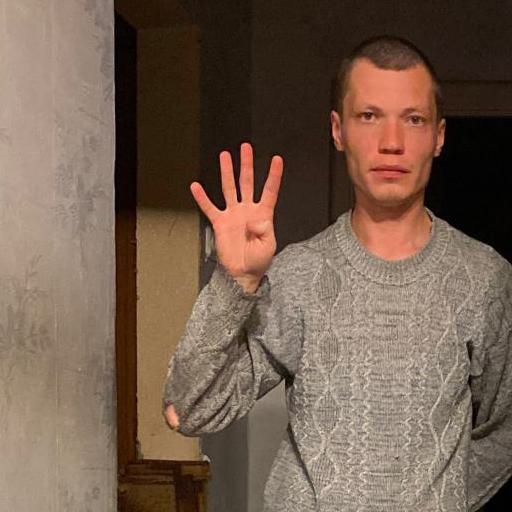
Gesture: four